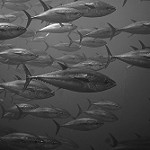
Label: B & W